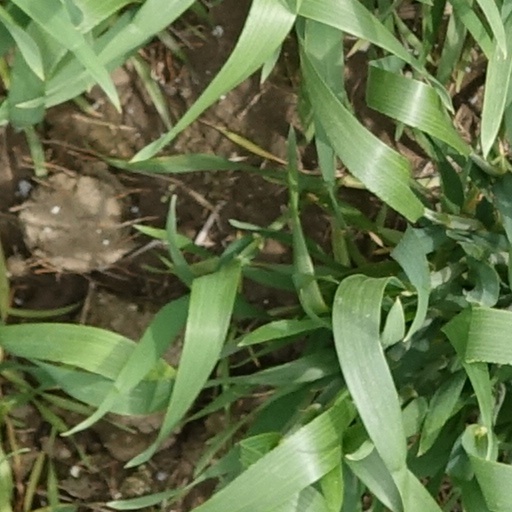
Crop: wheat